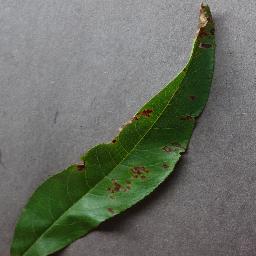
Label: Peach___Bacterial_spot